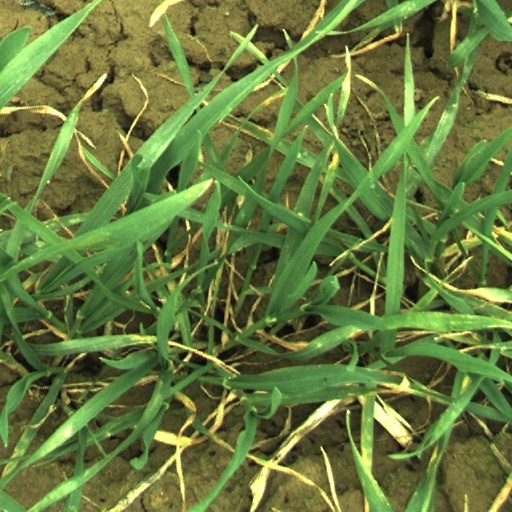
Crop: wheat